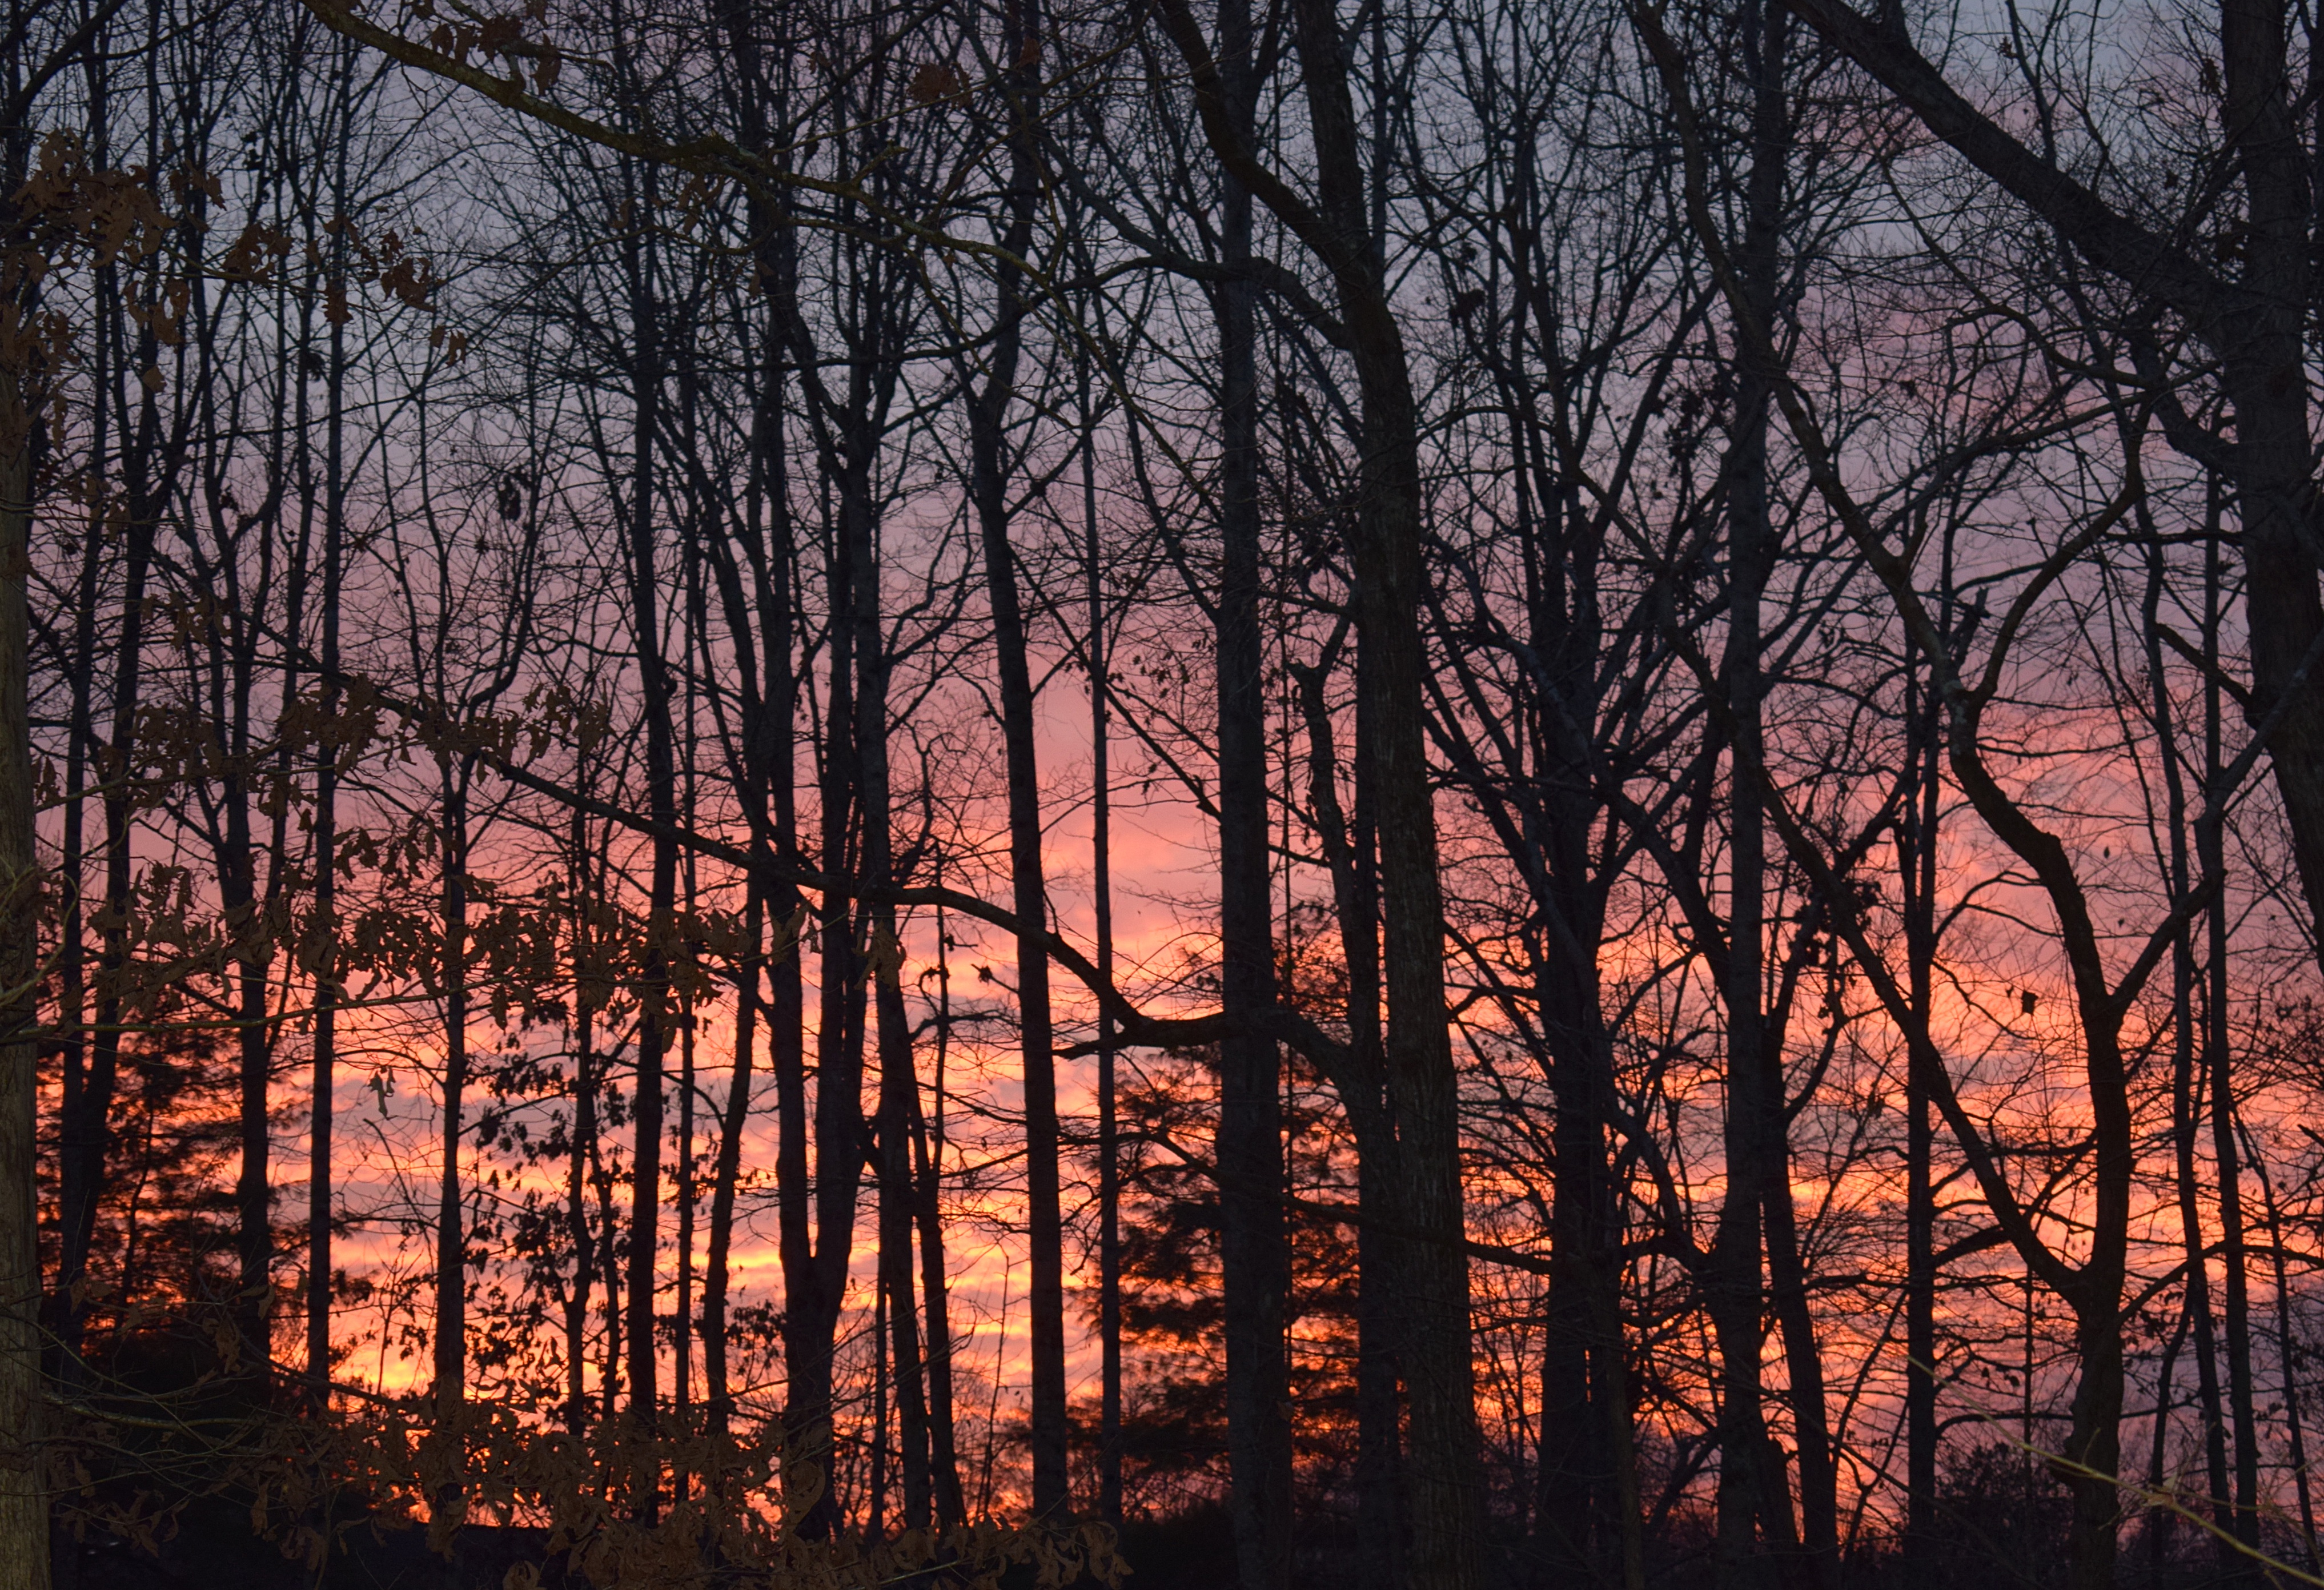
landscape, tree, nature, forest, branch, winter, plant, sky, sunrise, sunset, sunlight, morning, dawn, dusk, evening, rural, autumn, colorful, season, plants, trees, woods, habitat, tennessee, natural environment, atmospheric phenomenon, woody plant, december sunset